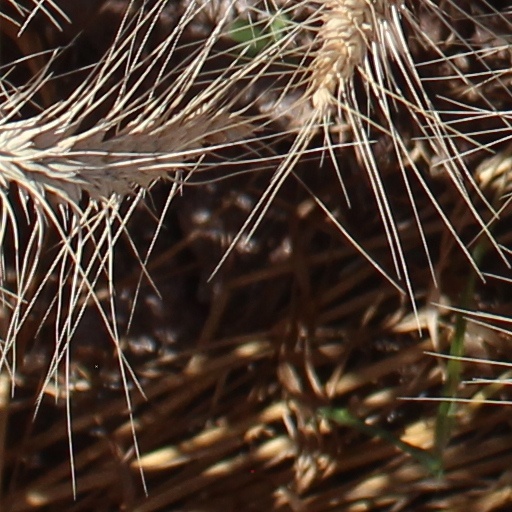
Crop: wheat